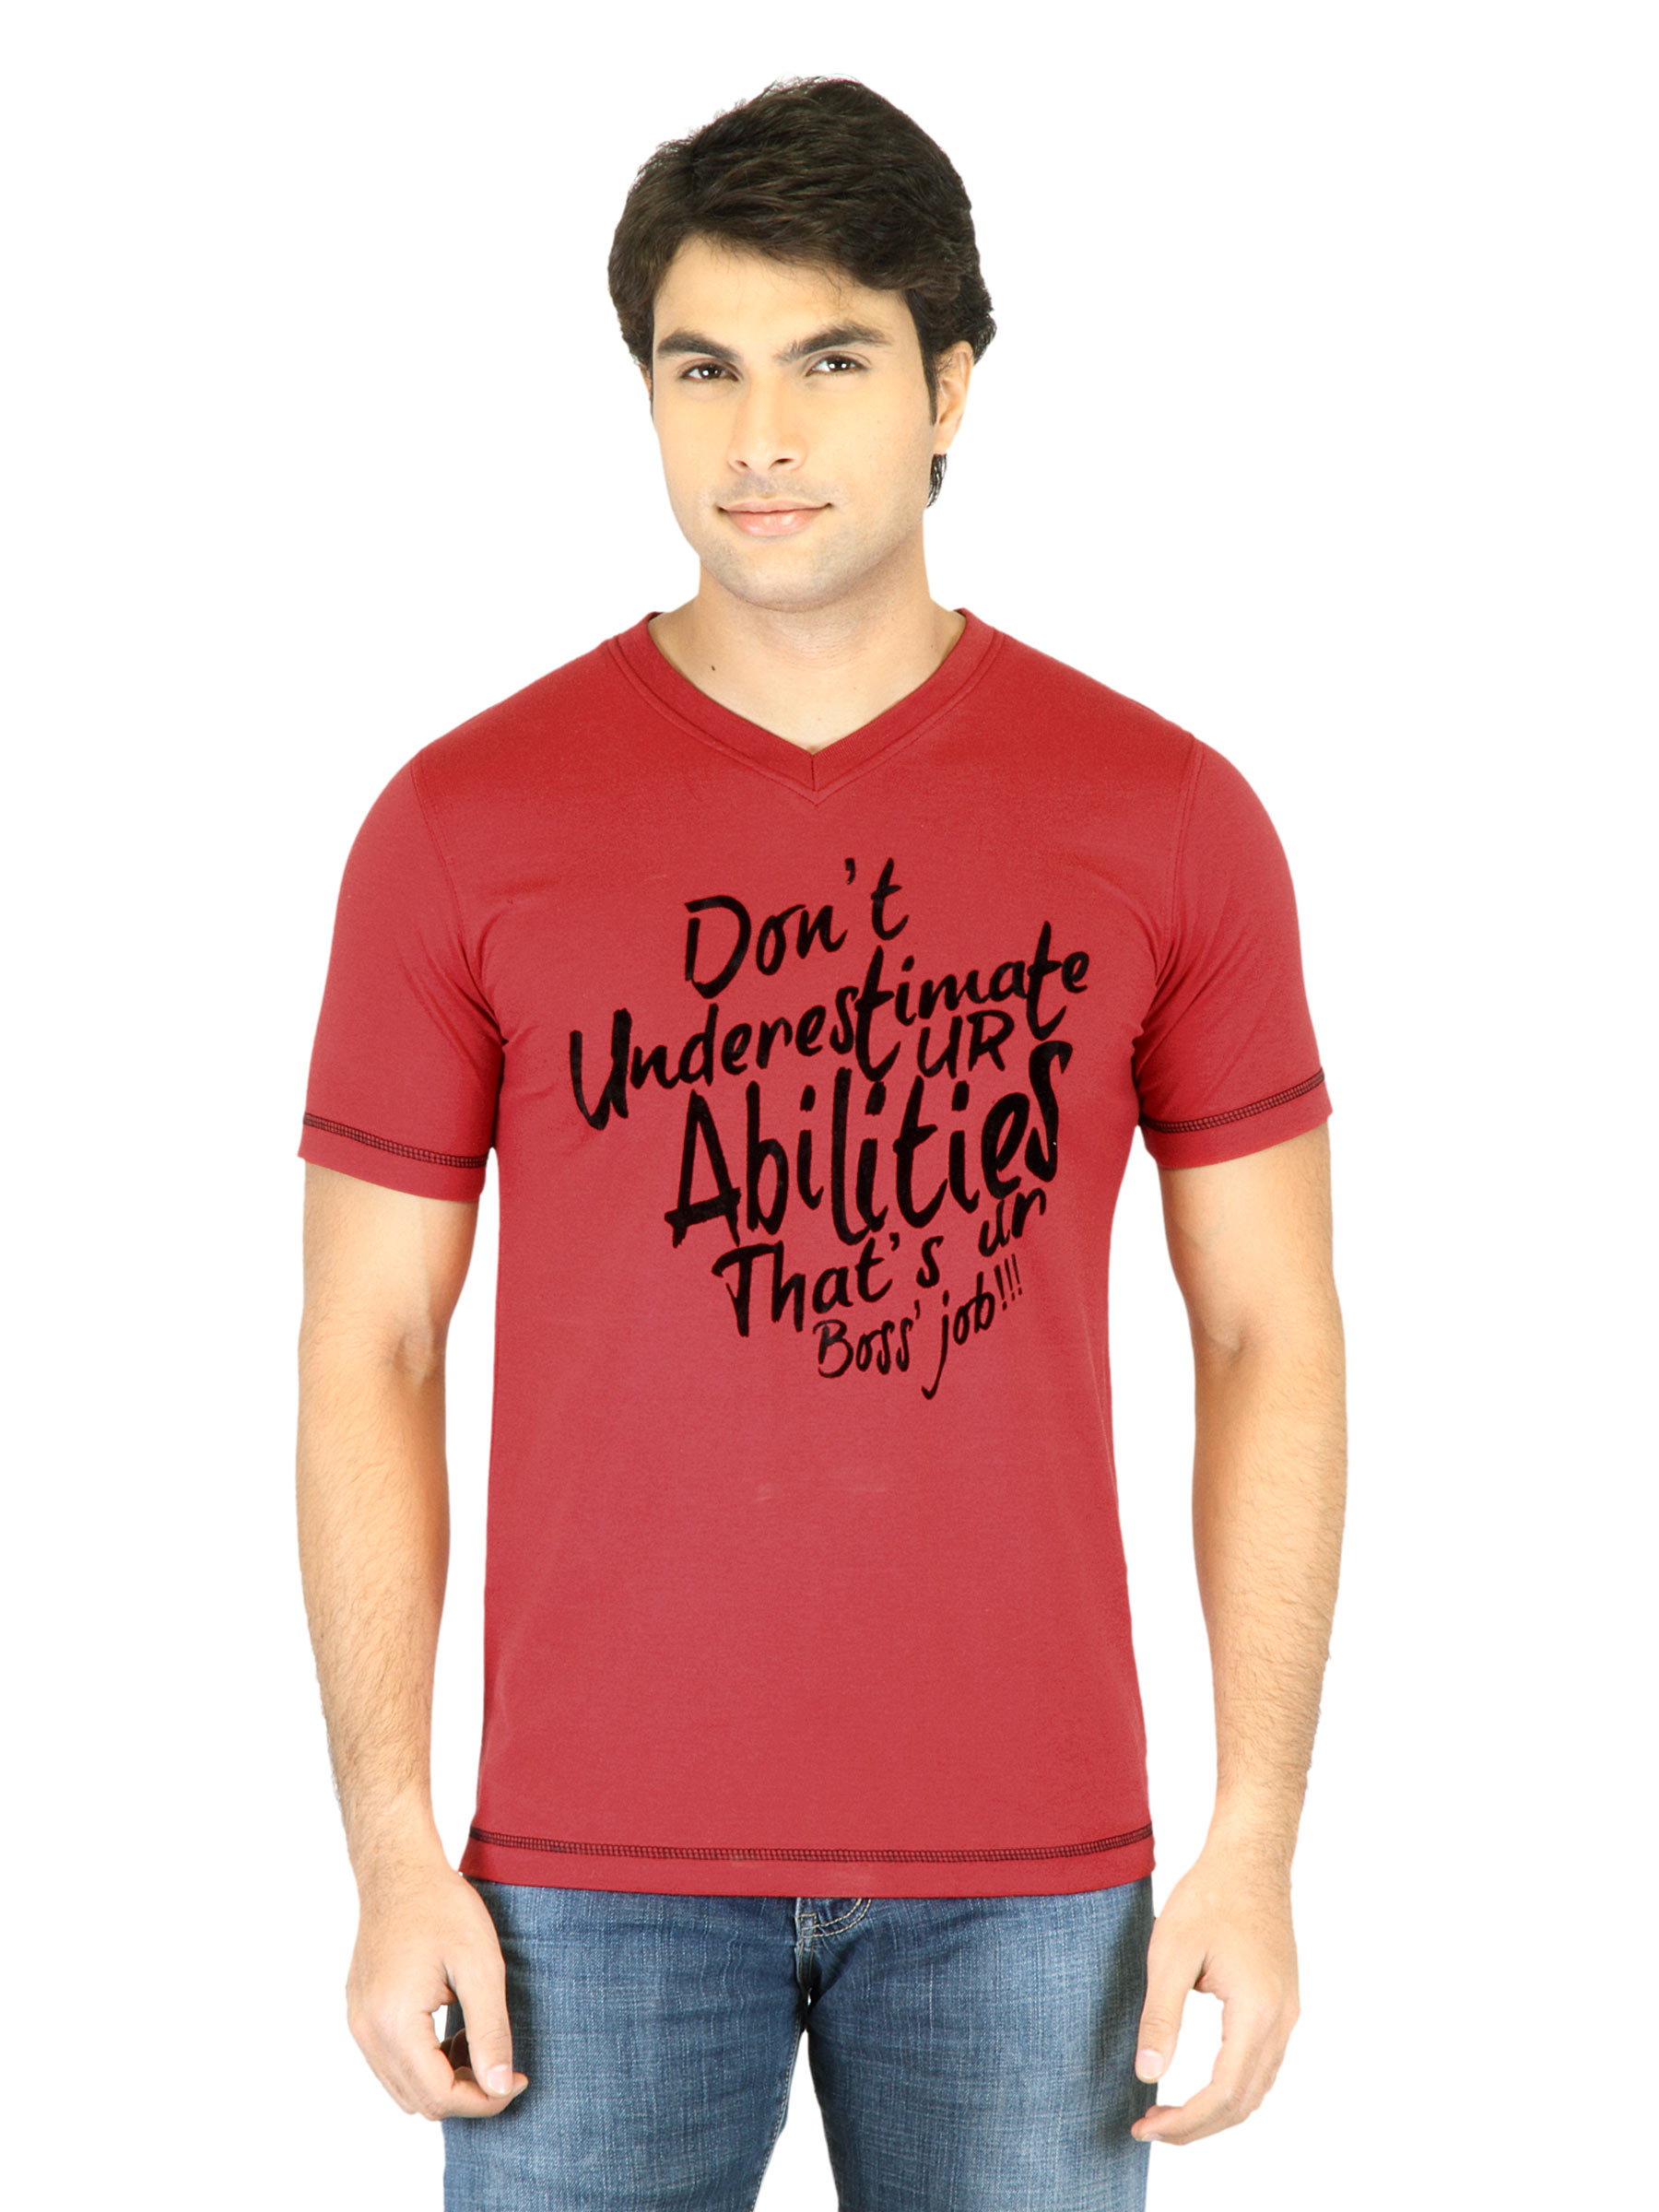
Mark Taylor Men Red Printed T-shirt
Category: Apparel / Topwear / Tshirts
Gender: Men
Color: Red
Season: Fall 2011
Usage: Casual